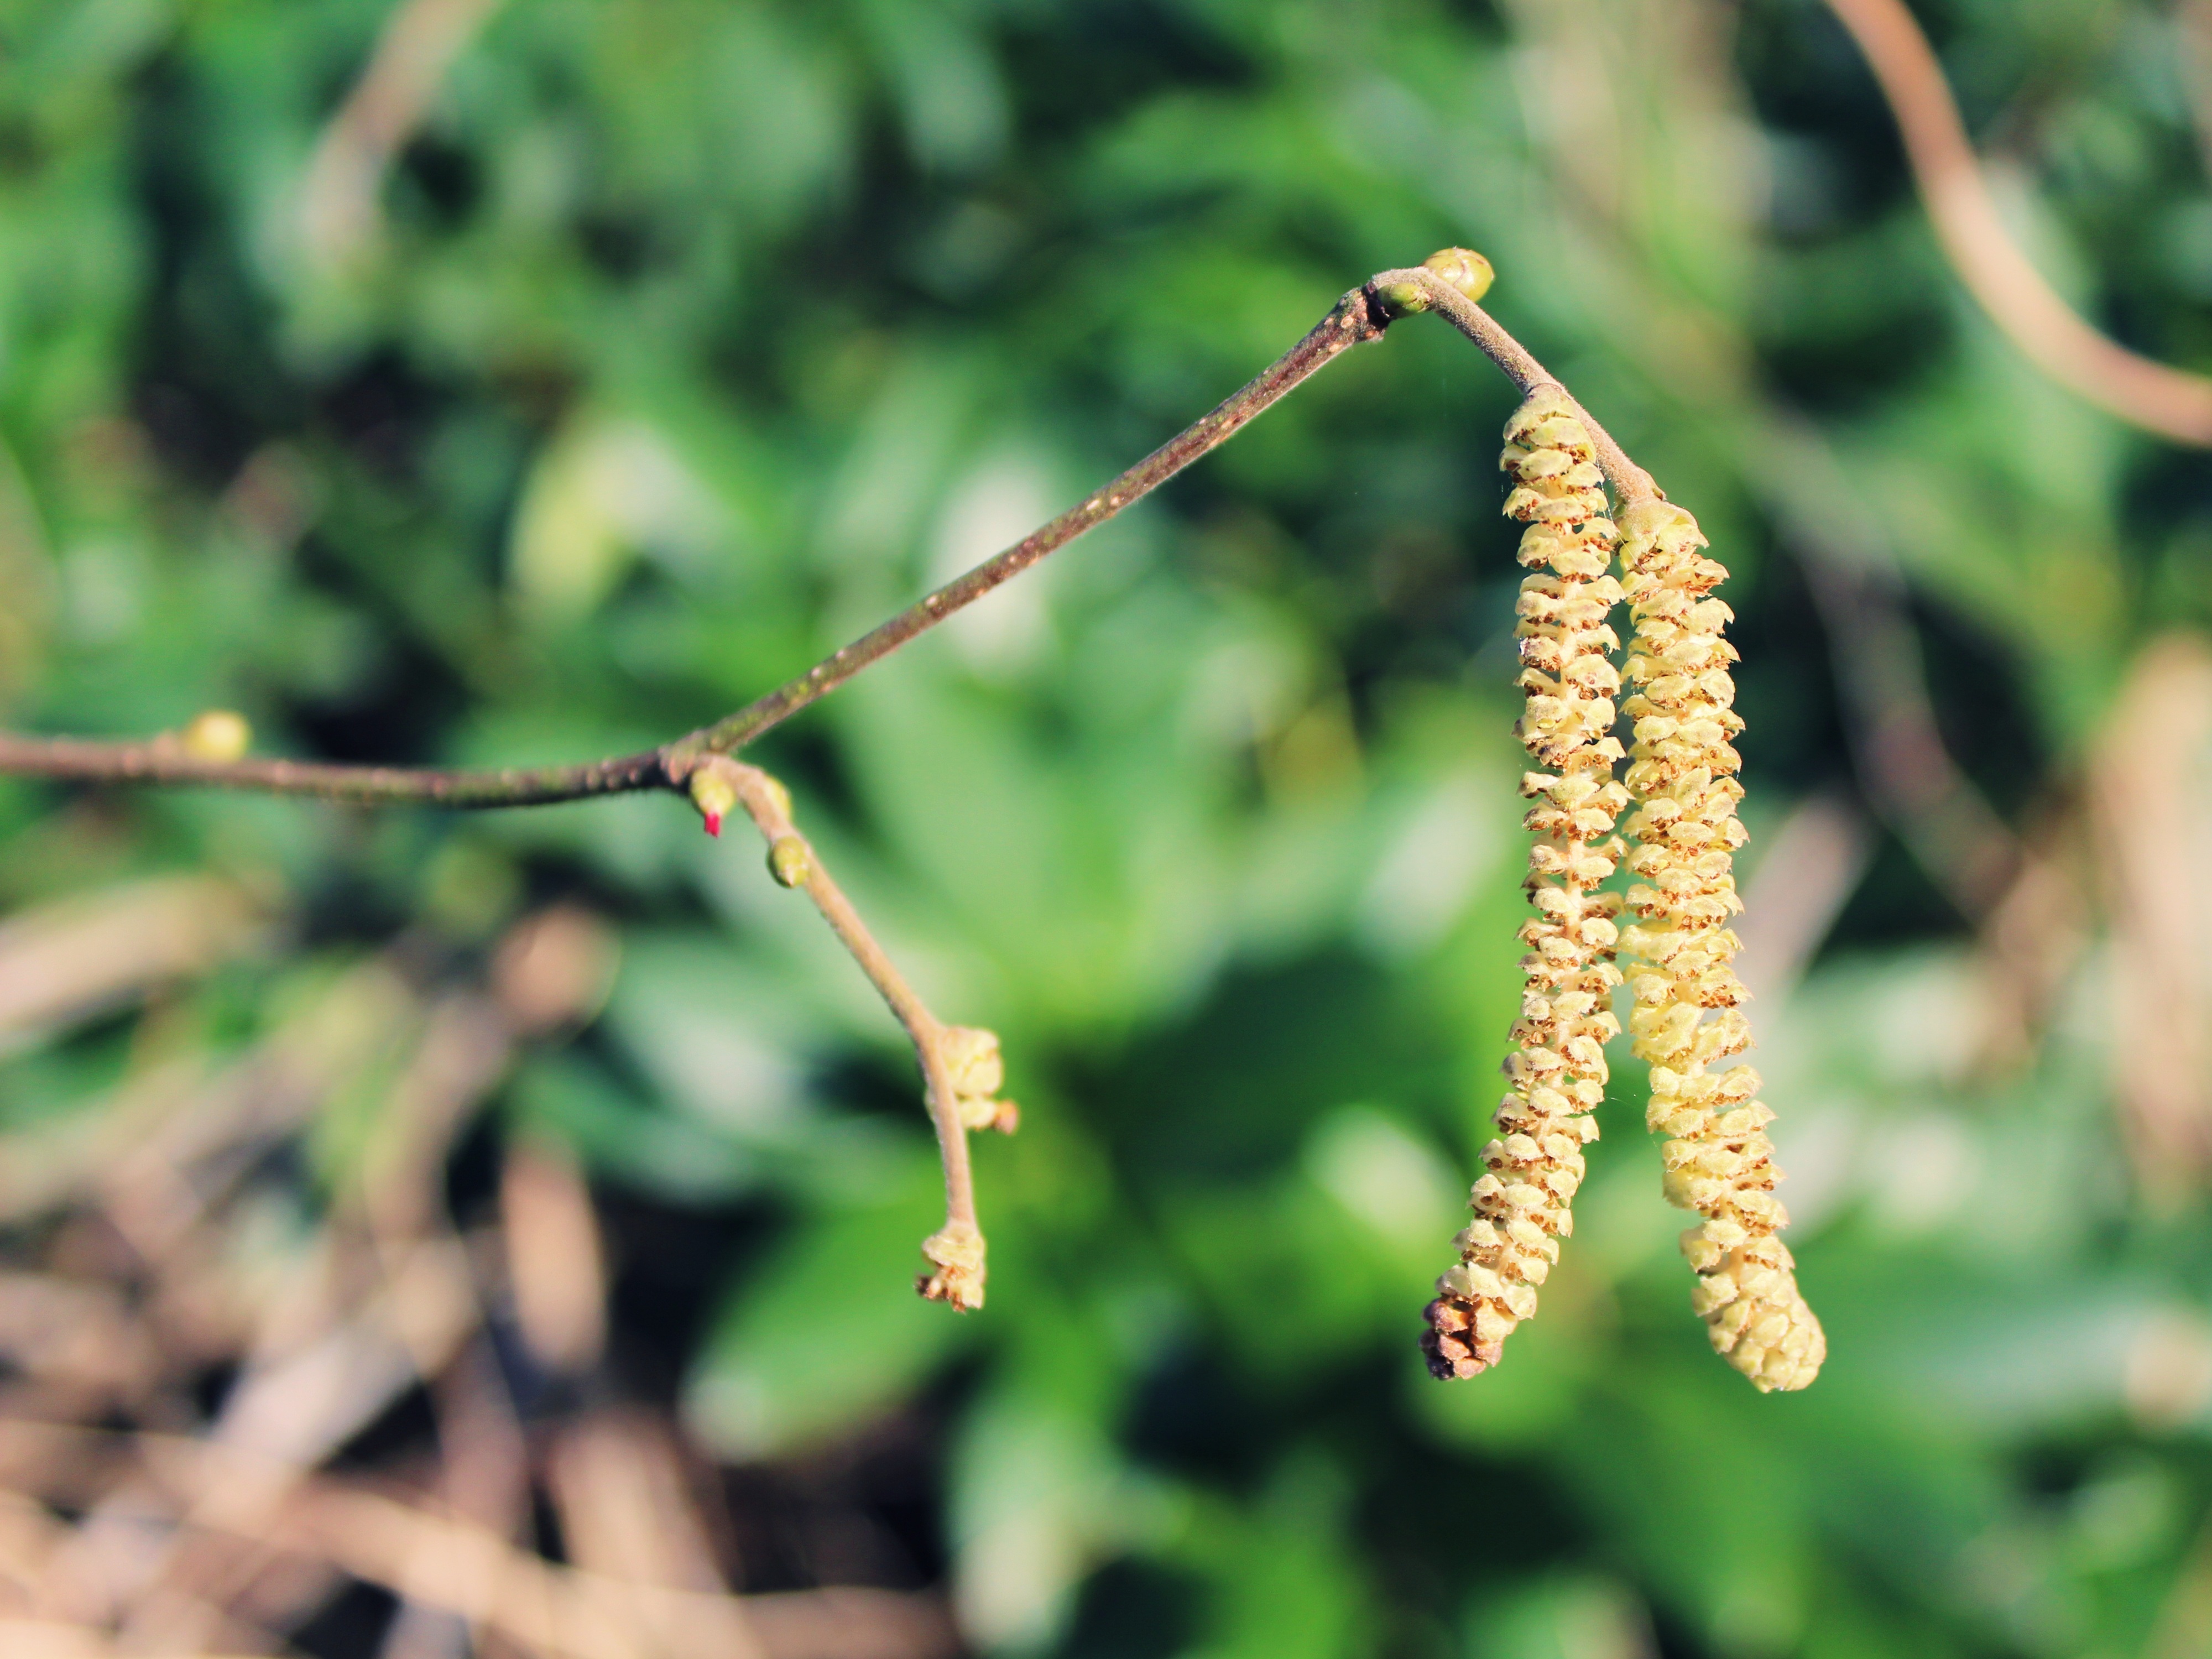
landscape, tree, nature, forest, grass, branch, blossom, winter, plant, leaf, flower, bloom, environment, food, green, produce, crop, botany, thicket, flora, fauna, close up, deciduous forest, leaves, shrub, idyll, macro photography, flowering plant, grass family, plant stem, land plant